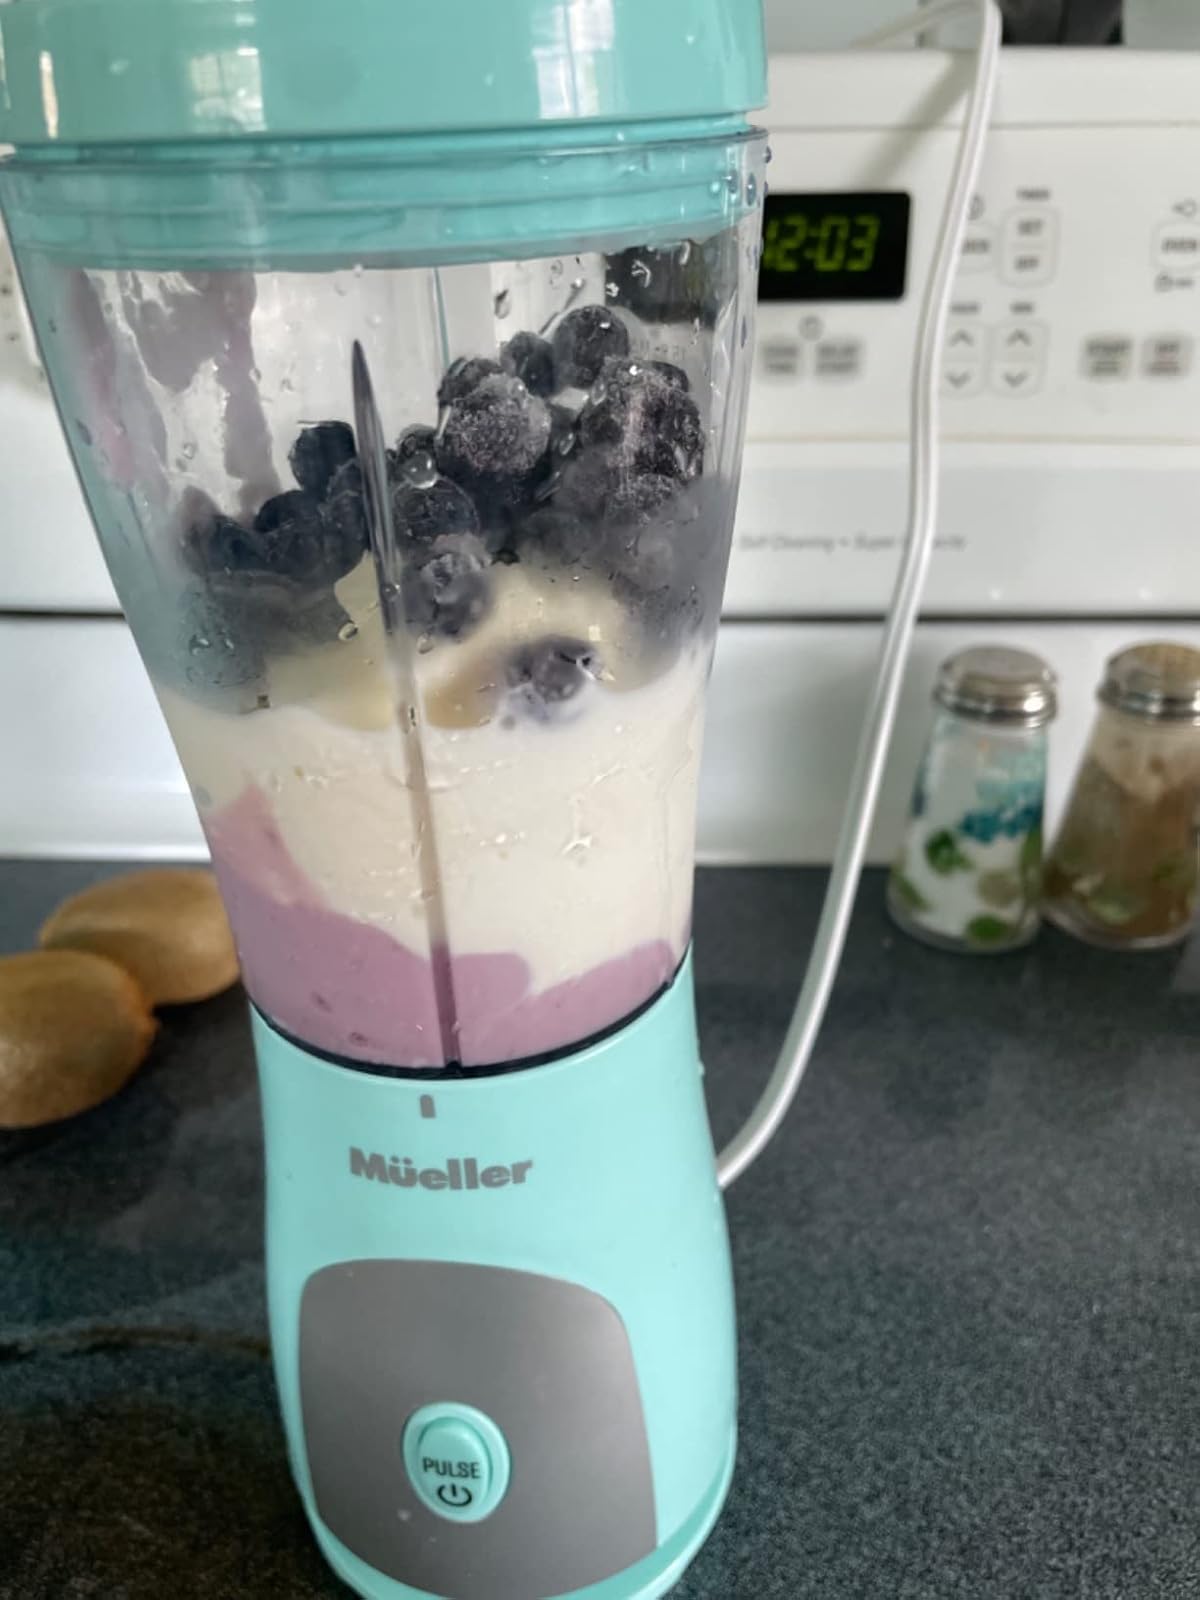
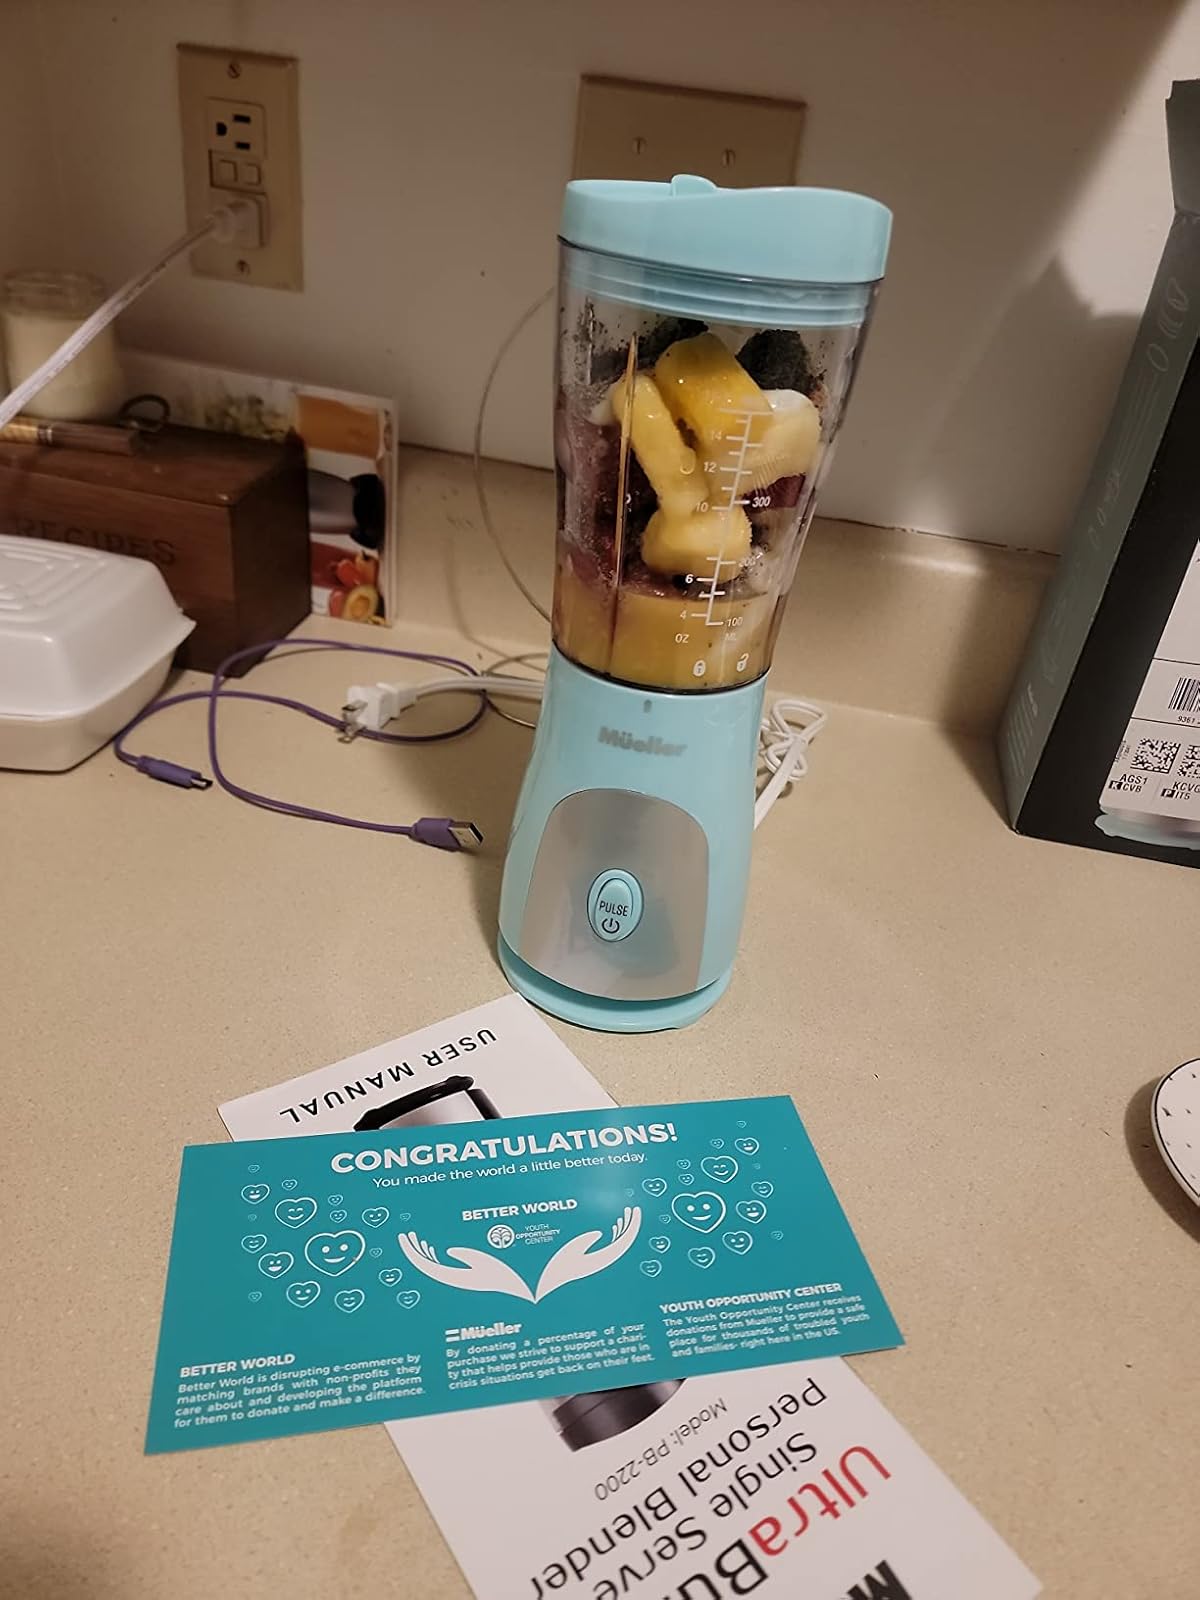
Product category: items_blender
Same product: yes